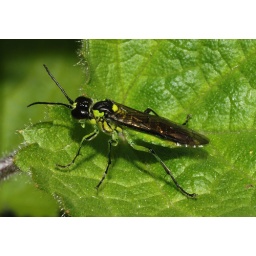
these vivid green flies were buxzzing about under the willow trees on wem moss